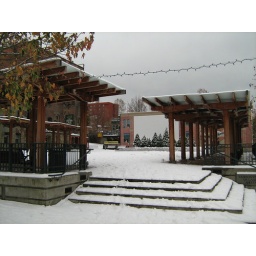
The village green or commons. XMas trees are in the background. They will be lit tomorrow for the fall festival.